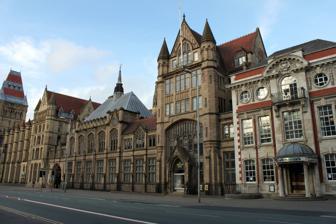
Building: Manchester Museum
Country: United Kingdom
Year built: 1867
Museum in Manchester, England Manchester Museum Established 1867 Location University of Manchester, Oxford Road , Manchester , England Type University museum of archaeology , natural history and anthropology Director Esme Ward Website museum.manchester.ac.uk Listed Building – Grade II Official name Manchester Museum Extensions Designated 2 October 1974 Reference no. 1246283 Manchester Museum is a museum displaying works of archaeology, anthropology and natural history and is owned by the University of Manchester , in England. Sited on Oxford Road ( A34 ) at the heart of the university's group of neo-Gothic buildings, it provides access to about 4.5 million items from every continent. It is the UK ’s largest university museum and serves both as a major visitor attraction and as a resource for academic research and teaching. It has around 430,000 visitors each year. History The former main entrance of Manchester Museum The former dental hospital The museum's first collections were assembled by the Manchester Society of Natural History formed in 1821 with the purchase of the collection of John Leigh Philips . The society established a museum in Peter Street , Manchester, on a site later occupied by the Young Men's Christian Association , in 1835. In 1850 the collections of the Manchester Geological Society (founded 1838) were added. By the 1860s both societies encountered financial difficulties and, on the advice of the evolutionary biologist Thomas Huxley , Owens College (now the University of Manchester) accepted responsibility for the collections in 1867. The museum in Peter Street was sold in 1875 after Owens College moved to new buildings in Oxford Street. The college commissioned Alfred Waterhouse , architect of London's Natural History Museum , to design a museum to house the collections for the benefit of students and the public on a site in Oxford Road (then Oxford Street). The Manchester Museum was opened to the public in 1888. At the time, the scientific departments of the college were immediately adjacent, and students entered the galleries from their teaching rooms in the Beyer Building. Two subsequent extensions mirror the development of its collections. The 1912 pavilion was largely funded by Jesse Haworth , a textile merchant, to house the archaeological and Egyptological collections acquired through excavations he had supported. The 1927 extension was built to house the ethnographic collections. The Gothic Revival street frontage which continues to the Whitworth Hall has been ingeniously integrated by three generations of the Waterhouse family. When the adjacent University Dental Hospital of Manchester moved to a new site, its old building was used for teaching and subsequently occupied by the museum. The museum is one of the University of Manchester's 'cultural assets', along with the Whitworth Art Gallery , John Rylands Library , Jodrell Bank visitor centre and others. 2020s redevelopment Manchester Museum temporarily closed on 29 August 2021 for redevelopment. During this time the Museum underwent the final phase of a £13.5 million reconstruction programme. The renovated museum includes a two-storey extension and new galleries including a large Exhibition Hall, Belonging Gallery, the Lee Kai Hung Chinese Culture Gallery and the South Asia Gallery. The South Asia Gallery is a partnership with the British Museum and will be the first ever permanent exhibition space in the UK dedicated to the stories, experiences and contributions of South Asian communities. The museum reopened 18 February 2023 and managed to attract 52,000 visitors in its first week after reopening. Galleries and redevelopment The first floor of the museum in 1903 In 1997 the museum was awarded £12.5 million from the Heritage Lottery Fund and with funding from the European Regional Development Fund , the University of Manchester, the Wellcome Trust , the Wolfson Foundation and other sponsors, the museum was refurbished and reopened in 2003. At this time the Fossils Gallery and Living Cultures Galleries were developed and The Vivarium was established on the second floor of the 1885 building. The Manchester Gallery explores the changing relationship between the museum, Manchester and the rest of the world. It explores where collections came from and how they relate to colonialism and empire. Living Worlds opened in April 2011 as a new type of natural history gallery to encourage visitors to reflect on their attitudes to nature. The gallery was designed by Brussels-based design firm villa eugenie. Exhibits include a mounted demoiselle crane with a piece of rubble from the Hiroshima atomic bomb blast and hundreds of origami cranes. Themed exhibits explore attitudes to nature and environmental issues. The gallery has a smartphone app, 'Living Worlds'. This gallery has an allotment in the courtyard in front of the museum, where volunteers grow fruit and vegetables and show visitors how to grow and look after plants. Ancient Worlds opened in October 2012 and transformed the main galleries of the 1912 building. Discovering Archaeology explores how people make sense of the past using objects and includes exhibits on facial reconstruction and some of the characters who were involved in the development of archaeology and the museum, including William Flinders Petrie and William Boyd Dawkins . Egyptian Worlds, takes visitors on a journey through the landscape, customs and practices of the Ancient Egyptians. Exploring Objects, reveals the archaeology collections through ' visible storage ' with a difference. The gallery incorporates a haptic interactive. Stan , a reproduction cast of a fossilised Tyrannosaurus rex acquired by the museum in 2004. In June 2013 time-lapse footage showing a 10-inch Egyptian statue in the museum's collection, apparently spinning around unaided, attracted worldwide media attention. Various theories were put forward, with the university's Professor Brian Cox suggesting "differential friction" between the glass shelf and the object, possibly caused by vibrations made by visitors, caused the object to move. The museum's Egyptologist Campbell Price, said "it has been on those surfaces since we have had it and it has never moved before. And why would it go around in a perfect circle?". The Manchester Evening News reported that the incident "sent visitor numbers soaring at the Manchester Museum", and Tim Manley, head of marketing and communications, commented that "There's been a definite spike in visitors". Nature's Library opened in April 2013 displaying the museum's range of natural history, using a design inspired by a Gothic library to capitalise on the gallery's Gothic Revival architecture. Displays explore the variety of the natural world, where the collection came from, why people collect specimens, how they are used, and what they can tell scientists. In 2004 the museum acquired a reproduction cast of a fossil Tyrannosaurus rex which is mounted in a running posture. "Stan", as it is called, is based on the second most complete T. rex excavated in 1992 in South Dakota , by Stan Sacrison. Alchemy was a project initiating and facilitating artists' access to the museum and university. Funded by Arts Council England it offered four Alchemy Artist Fellowships, curated artist interventions in the permanent galleries and facilitated research and the loan of the museum's collections for contemporary art projects. Alchemy was the museum's first such sustained research programme. It aimed to reinvigorate displays, encourage diverse approaches and present alternative voices. In August 2007, a temporary exhibition Myths About Race was opened. Many Victorian institutions are now viewed as having contributed to the racist thinking that justified slavery. As part of the Revealing Histories: Remembering Slavery project, it explored difficult and sensitive issues. Lindow Man was on display for a year from April 2008, on loan from the British Museum . Collections Anthropology See also: Repatriation (cultural heritage) The collection totals about 16,000 artefacts, nearly half of which are from Africa. Material from Oceania makes up a quarter and much of the remainder comes from Asia and the Americas. The first large donation came from Robert Dukinfield Darbishire (1826–1908), beginning in 1904/05. Darbishire gave about 700 items, including ceramics from Peru and Eskimo carvings. In 1922, Charles Heape donated his Oceanian and American collection, amounting to about 1500 items. It included a collection of weapons and paddles from the Pacific islands , collected by missionaries and others. Some items from Aboriginal Australians of Victoria, Australia were acquired while Heape was resident. The Lloyd collection of Japanese metalwork, carvings and ceramics were the bequest of R. W. Lloyd. There are two collections obtained in the field by professional anthropologists. Frank Willett collected pottery, masks and ritual regalia in Nigeria in 1956 and Peter Worsley collected basketry and other items from the Wanindiljaugwa people of Groote Eylandt , Australia in 1952. Archaeology The Sebek-khu Stele , which records the earliest known Egyptian military campaign in Retjenu , including Sekmem (s-k-m-m, thought to be Shechem ). Relief of Pepi II from the temple of Menes and Isis in Qift , part of the museum's Egyptological collection The Riqqeh tomb stela from the 19th century BCE. The major collecting areas in archaeology have been Western Europe, the Mediterranean, Egypt and Western Asia. Large accessions of material from Egypt and Western Asia came from the excavations of Sir Flinders Petrie and subsequently archaeologists from the university have been involved in expeditions to Western Asia and brought more finds. The Egyptological collections include finds from Kahun and Gurob , presented in 1890 by Jesse Haworth and Martyn Kennard . By 1912 the growth of this area had been so great that a new wing was added for the Egyptian material to which Jesse Haworth made a major donation of funds. Its first keeper was Winifred M. Crompton . The Egyptian Mummy Research Project, begun in 1973 under Rosalie David 's direction, has yielded much information on health and social conditions in ancient Egypt and radiology and endoscopy have been used extensively. One of the mummies studied was the first mummy to be completely unwrapped in Britain since 1908. This was mummy no. 1770 in 1975. From 1979 the researchers developed non-destructive techniques by a combination of radiology and endoscopy. The results are held on the International Mummy Data Base, stored on the university computer. A redesign of the galleries in 1984/85 resulted in improved displays. The archaeology collections were redisplayed in 2011 in the Ancient Worlds galleries. A bog body , Worsley Man , is also in the care of the museum. Lindow Man , another bog body had previously been displayed. Hieroglyphs on a funerary stela in Manchester Museum Archery The nucleus of the archery collection of about 2,000 exhibits was formed by Ingo Simon and donated in 1946. Simon was an accomplished archer who spent many years researching its history and the development of bows. From 1914 to 1933 he held the world record for a flight-shot at 462 yards; he died in 1964 and his widow Erna (lady world champion, 1937, died 1973) endowed a trust to conserve and develop the collection which includes artefacts from Great Britain, Brazil, Europe, India, Pakistan, Japan, Central Asia, Africa, and the Pacific islands. Inger K. Frith , President of the Fédération Internationale de Tir à l'Arc from 1961 to 1977, was very involved in the curation and setting up of the collection. Botany The Manchester Herbarium contains upwards of 950,000 specimens collected during the 18th, 19th and 20th centuries and most countries are represented. Accessions are still made and many specialist enquiries are received. Only a small part of the collection is exhibited. Important contributions came from Charles Bailey and James Cosmo Melvill and some specimens from Carolus Linnæus , the expeditions of Charles Darwin and Admiral Sir John Franklin are included. The small collection made by Leopold H. Grindon which includes many cultivated plants is also important. Earth sciences A tree root fossil from Yorkshire The geological collections are of more than local importance and consist of more than 9,000 mineralogical specimens and several hundred thousand fossils. Approximately one twentieth of the collection is displayed and the remainder in storage but available for study by interested persons. Much of the collecting was done in the second half of the 19th century and among the collections are the David Homfray collection from the Cambrian and Ordovician strata of Wales and the collections of George H. Hickling and D. M. S. Watson from the Silurian of the Dudley district, West Midlands and from the Old Red Sandstone. Other specimens include the fossilised plants of the Coal Measures , the S. S. Buckman collection of ammonites , an ichthyosaur from Whitby and 40,000 mammalian bones from an excavation at Creswell Crags , Derbyshire and the David Forbes World Collection of minerals. Since the 1920s there has been a policy of complementary collecting by the museum and the university Department of Geology by which the museum specialises in hard rock petrology. The museum's collection of zeolite group minerals originated from a donation by Caroline Birley in 1894. Entomology The museum's collection amounts to nearly 3 million specimens. It has 10,500 type specimens (of 2,300 species) and additions are frequently made to it. Coleoptera represent about half the total number of specimens. The British collections constitute about 1,250,000 specimens and only a small proportion of the known species are unrepresented. Harry Britten , assistant keeper 1918–1938, had a leading role in the development of the collection. Coleoptera, Diptera and Hymenoptera specimens amount to some 1,100,000 in total. Of the Manchester moth ( Euclemensia woodiella ) captured on Kersal Moor in 1829, one of only three specimens known to be in existence is here. The remainder of the collection is of foreign origin and W. D. Hincks and John R. Dibb contributed great quantities of specimens, particularly of Coleoptera. Coleoptera number some 900,000 out of an approximate total 1,750,000. The Chrysomedinae-Cassidinae collection of Franz Spaeth is among the finest collections of tortoise-beetles. Numismatic collection The first coins were donated by the businessman Reuben Spencer in 1895 and the rest of his collection of European coins and commemorative medals in various metals was donated in instalments. Alfred Güterbock deposited, then bequeathed a collection of 380 Greek gold, silver and copper coins together with some Roman coins. In the next forty years four benefactions were made: in 1912 from William Smith Churchill (European coins of the 17th, 18th and 19th centuries); in 1925 William Smith Ogden's collection of antiquities, including Greek and Roman coins; in 1939 Egbert Steinthal, honorary keeper of the coin room, presented his collection of English copper coins; and in 1958 Harold Raby's bequest of Greek and Roman coins. Harold Raby succeeded Steinthal as honorary keeper and they were responsible for work on the arrangement and identification of the coins. The museum also holds the Great Jackson Street Hoard a hoard of 26 Roman coins found in Manchester near the junction of Chester Road and Great Jackson Street at some point in the 1890s. The hoard is unusual for British hoards in that 19 of the coins were struck in third century Alexandria. Amphibians The museum's collection of live amphibians , housed in the Vivarium, includes some of the most critically endangered neotropical species in the world. The Vivarium's displays offer an opportunity to observe the behaviour of a wide variety of species from Madagascar , South and Central America , and Australasia , in naturalistic exhibits. The maintenance of the museum's live animals operates under the highest Zoo Licence standards to ensure their health and care is optimised. A conservation research collection of rare neotropical frogs is maintained off display. These form part of non-invasive research projects and captive breeding programmes to support the in-situ and ex-situ conservation of the species concerned. These include the Lemur Leaf Frog , the Yellow-eyed Leaf Frog , and the Splendid Leaf Frog . The live collection at the museum is used as an important educational resource, and related engagement work extends to environmental education programmes developed in Costa Rica and Panama . Mammals The collection includes several thousand mammal specimens. Many mounted specimens are from the original Manchester Natural History Society collection. Mounted mammals include a lowland gorilla , an aye aye , and a red panda collected by Brian Houghton Hodgson . Most mammal groups are represented. Mr Potter's cow is a member of the British White breed from the extinct Gisburne herd from the 1830s. The museum holds a number of examples of taxidermy by Rowland Ward for Maurice Egerton (Lord Egerton of Tatton Park). The collection includes bones and skulls of a wide range of mammals, covering most major groups. Many of the collections were transferred from the Anatomy Department in the 1980s. The museum holds the bone collection put together by Derek Yalden. Birds The collection includes approximately 15,000 bird study skins from more than 2,000 species mostly from 1850 to 1950. A collections of birds was transferred from the Natural History Museum in 1895, including a warbler finch collected by Charles Darwin on the Galapagos in 1835. The bird skin collection of Henry Eeles Dresser acquired in 1895 includes Palaearctic bird species, bee-eaters and rollers that formed the basis of Dresser's books. The bird skin collection of approximately 7,500 specimens includes specimens that John Gerrard Keulemans and Joseph Wolf used to prepare illustrations for 'A History of the Birds of Europe'. Dresser was a member of the British Ornithologists' Union and the Zoological Society of London . His collection includes specimens from Nikolai Prjevalsky , Robert Swinhoe , Henry Tristram , Alfred Wallace and Henry Seebohm . A collection of birds from the Hawaiian Islands was received from the Royal Society in the 1890s including species that are now extinct. The museum holds the collections of Thomas Coward , Richard Spiers Standen and Robert Coombes who specialised in Eurasian goose species; this collection was acquired in the 1990s. The collection of bones includes many bird skulls. The collection formed by Derek Yalden includes skeletons of thousands of birds that were sexed. The egg collection includes approximately 10,000 sets of eggs. Notable specimens include a male and female huia , bones of the dodo , an elephant bird egg, the only known egg of the slender-billed curlew , two study skins, a mount and several eggs of the passenger pigeon , bones of the great auk , a male and female ivory-billed woodpecker , three specimens of the paradise parrot and a warbler finch collected by Charles Darwin . Corals The museum has many specimens of coral that came from Sydney Hickson , a specialist on corals and one-time Professor of Zoology at the University of Manchester. These include a number of type specimens of names published by Hickson and others, including Stanley Gardiner . Bryozoa The museum holds the bryozoa collection of Arthur Waters, a naturalist who lived near Manchester. Waters described the bryozoa of the Challenger expedition . The collection includes approximately 10,000 specimens including hundreds of type specimens. The museum also holds the bryozoa collection of Eliza Jelly, another eminent 19th-century bryozoologist. Molluscs The museum has the fourth largest mollusc collection in Britain with 166,000 lots. The collection grew around that of the Manchester Society for the Promotion of Natural History, which acquired one of William Swainson 's shell collections in 1825 and which also included the collection of Captain Thomas Brown . Catalogue of type specimens was published in 2008. Type material is found in the collections of Alexander Abercrombie (India), Robert Dukinfield Darbishire, Professor Alfred Cort Haddon (Torres Straits), Reverend James Hadfield (Lifu, Loyalty Islands), Lewis John Shackleford (especially Marginella ), George Cooper Spence (especially African land snails and Urocoptis and many specimens from Matthew William Kemble Connolly and Hugh Berthon Preston), Frederick W. Townsend (Persian Gulf), syntype material from the Scottish National Antarctic Expedition (1902–1904) and that received from the Smithsonian Institution in 1973 in an exchange. Material from the collections of Alexander Abercrombie, Alfred Cort Haddon, Rev. James Hadfield, Lewis John Shackleford, Frederick W. Townsend and the Scottish National Antarctic Expedition was described by James Cosmo Melvill II who had close connections with the museum; many species were described with Robert Standen of the museum. Spirit collection The collection includes around 5,000 spirit specimens ( wet specimens ) from the 19th and early 20th century, although more recent acquisitions include the alligator collection formed by Professor Mark Ferguson of the Faculty of Life Sciences and Renovo plc . Microscope slides The collection includes the foraminifera collection of Frederick Pearcey, who served on the Challenger Expedition and worked at one time in the museum. Other collections of forams come from Joseph Sidebotham and E. Halkyard. Repatriation of artefacts In late October 2019 the first collection of many sacred artefacts belonging to Indigenous Australian peoples held in US museums were returned by Illinois State Museum to Australia. This was the first phase of the project coinciding with the 250th anniversary of Captain James Cook 's first voyage to Australia in 2020, working to repatriate a large number of artefacts from foreign museums. The next phase of the project is to bring back 40 culturally significant objects from the Manchester Museum, including "body ornaments made from feathers, teeth and wood, hair bundles and belts". These would be returned to the Aranda , Yukulta / Ganggalidda , Garawa , Nyamal and Yawuru peoples. In November 2019 the Museum returned 43 secret sacred and ceremonial items from Aboriginal and Torres Strait Islanders communities back to Australia . In September 2023, Manchester Museum returned 174 artefacts to Indigenous Australian people, encouraging cultural institutions to "recognize harm but also encourage healing". The director for culture and emergencies at UNESCO , Krista Pikkat, said "May this occasion be a source of inspiration, encouraging others to embark on similar journeys." The Anindilyakwa women attending the ceremony at the Museum received objects from the collection including carvings, baskets, decorations and a major collection of shell dolls. Notable members of staff Tristram Besterman , director Harry Ferris Brazenor (1863–1948), taxidermist. Harry Britten , assistant keeper of Entomology, 1918–38 Rosalie David , Egyptologist William Boyd Dawkins , geologist and archaeologist Michael Eagar , geologist, deputy director 1977–87 William Evans Hoyle , Director 1889–1909 J. Wilfrid Jackson , conchologist , archaeologist and geologist . Nick Merriman , director David Elystan Owen, Director; author of books about canals Barbara Pyrah , assistant keeper of geology 1965–1968 Christina Riggs , curator of Egyptology 2004–2006 Walter Medley Tattersall , zoologist, director 1909–22 See also Greater Manchester portal Listed buildings in Manchester-M13 References This article incorporates CC -BY-3.0 text from reference.